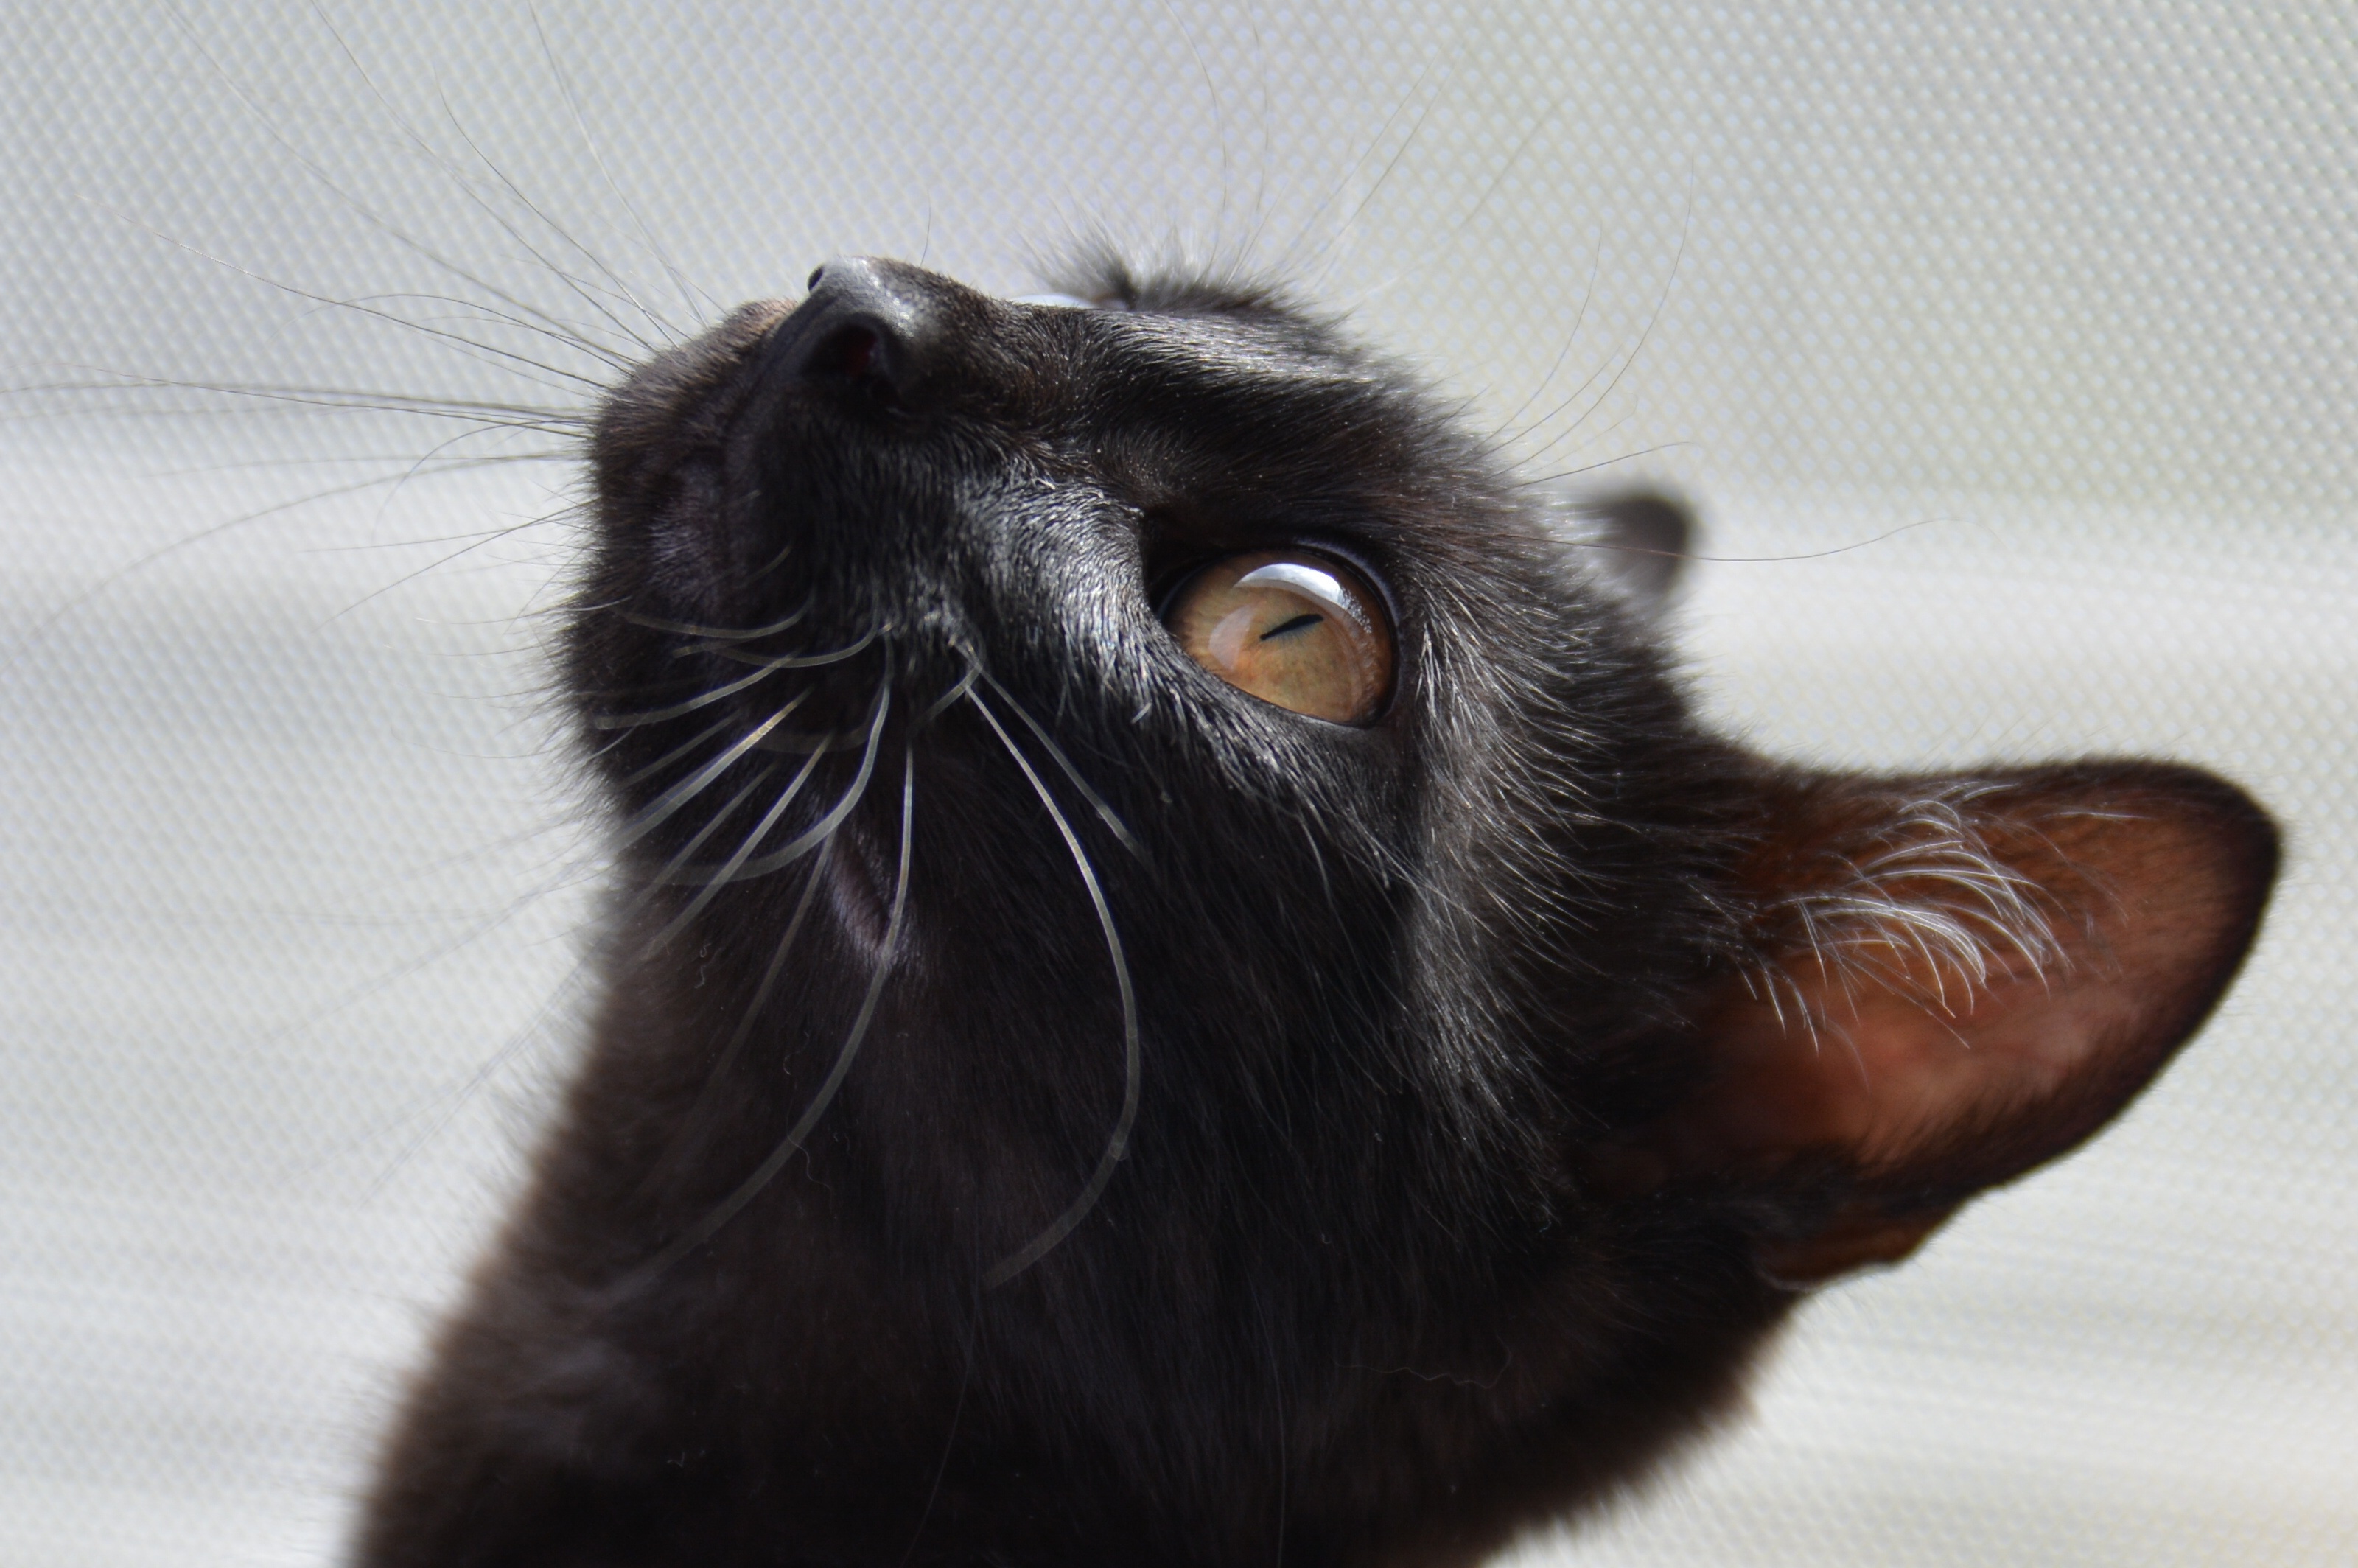
animal, kitten, cat, mammal, black cat, black, close up, nose, whiskers, snout, eye, vertebrate, organ, domestic cat, looking cat, golden eyes, cat staring, it lies, calm cat, small to medium sized cats, cat like mammal